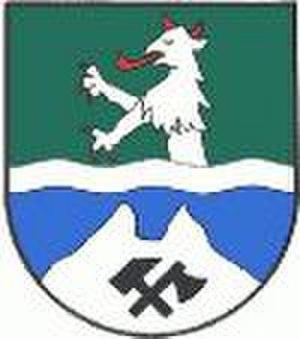
Landl est une commune autrichienne du district de Liezen en Styrie.